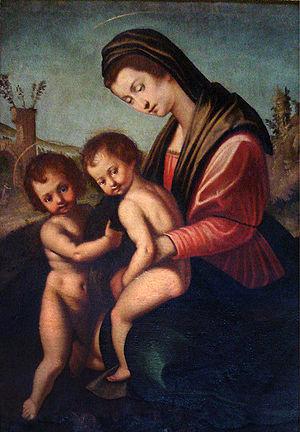
La représentation artistique de saint Jean-Baptiste est un thème majeur de l'iconographie chrétienne, Jean le Baptiste accompagnant le Christ au long des épisodes de sa vie. Il a été représenté de différentes manières au cours des époques, ainsi que pour illustrer les différents épisodes de sa vie.